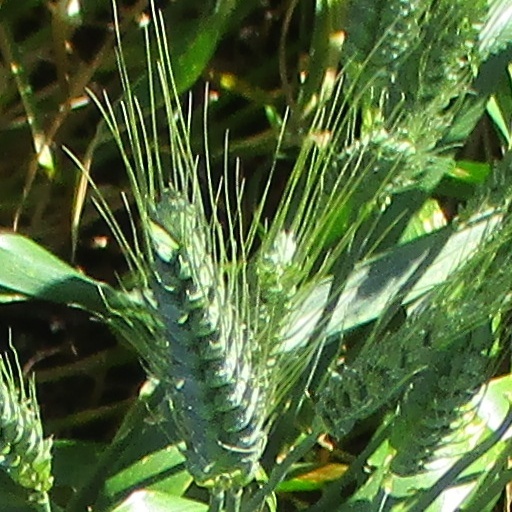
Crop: wheat